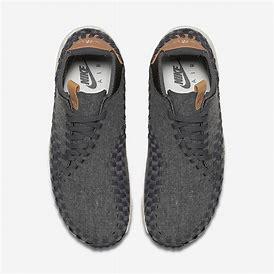
Brand: Nike
Model: Air Footscape Woven Chukka